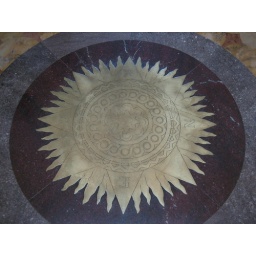
compass rose set in the floor